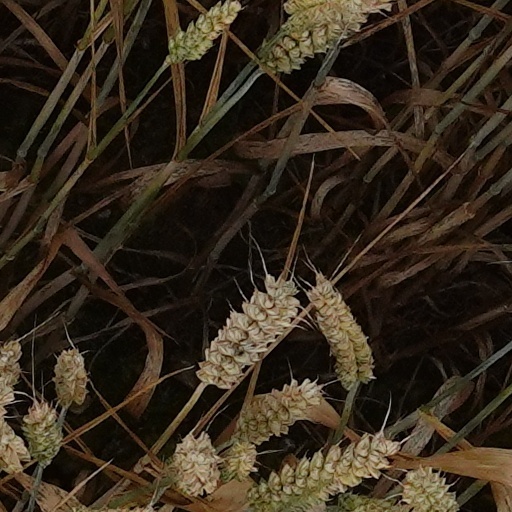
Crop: wheat